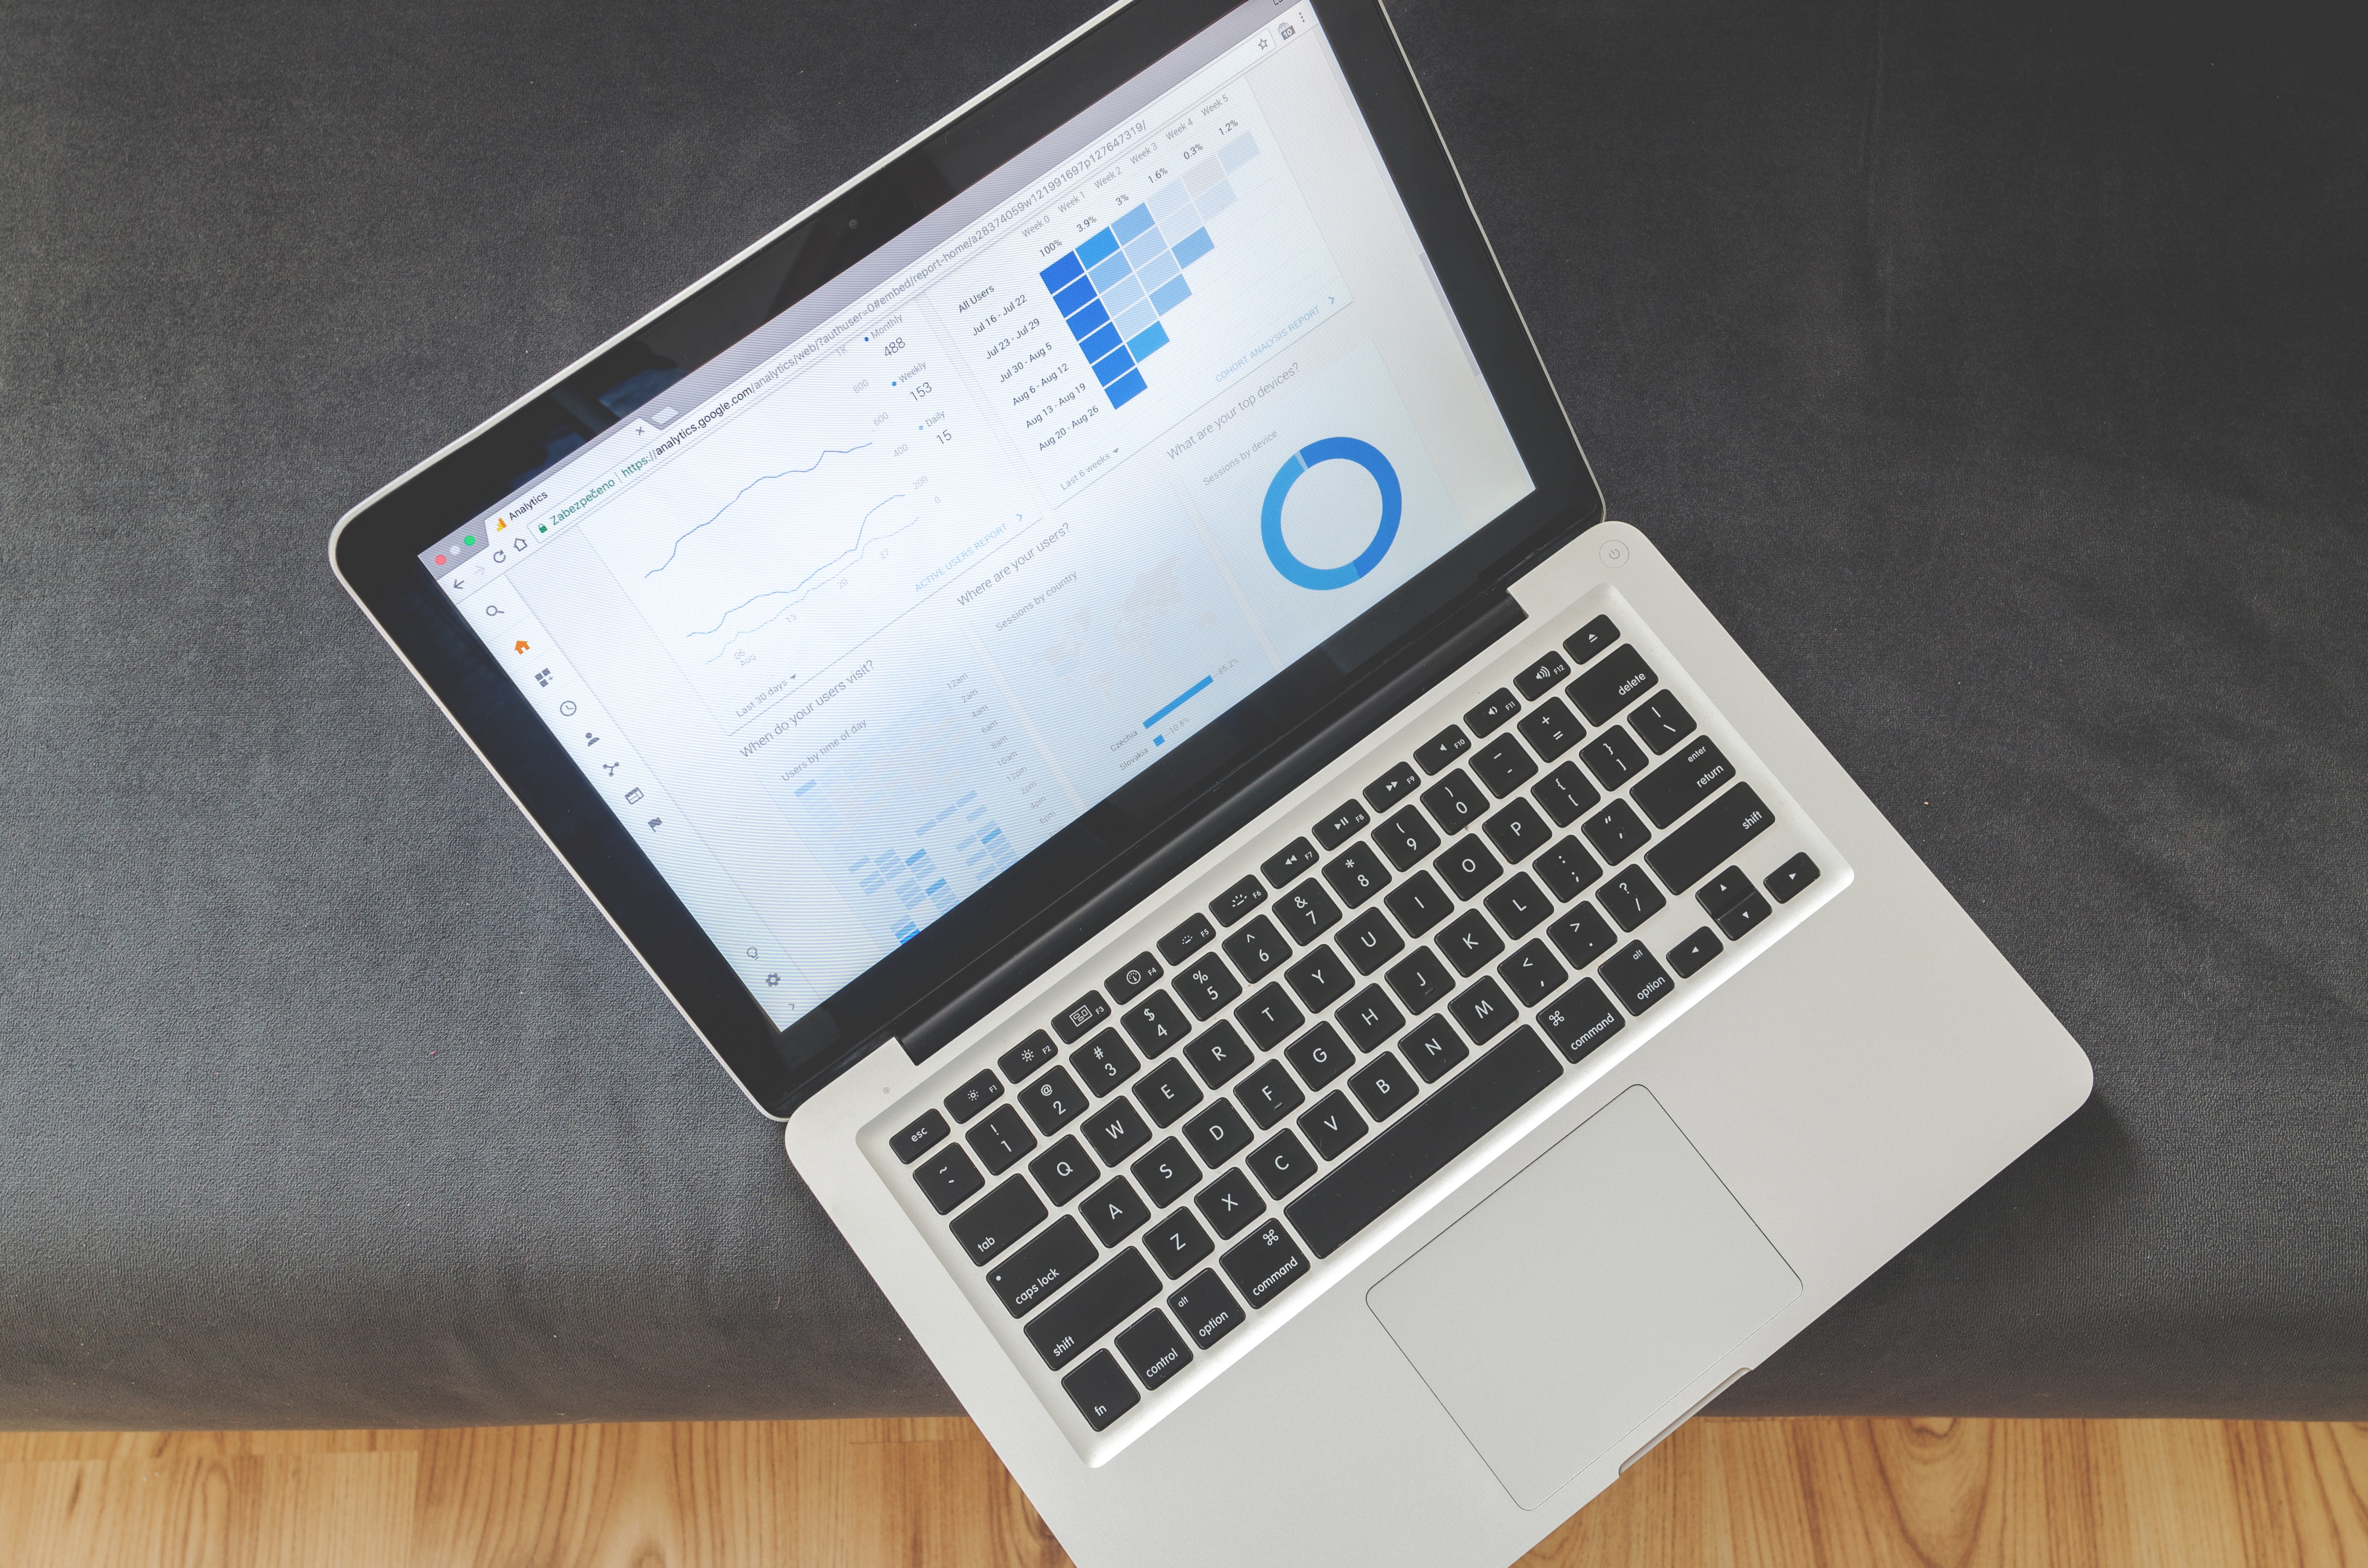
laptop, netbook, technology, electronic device, computer, space bar, computer keyboard, gadget, personal computer, touchpad, font, laptop part, multimedia